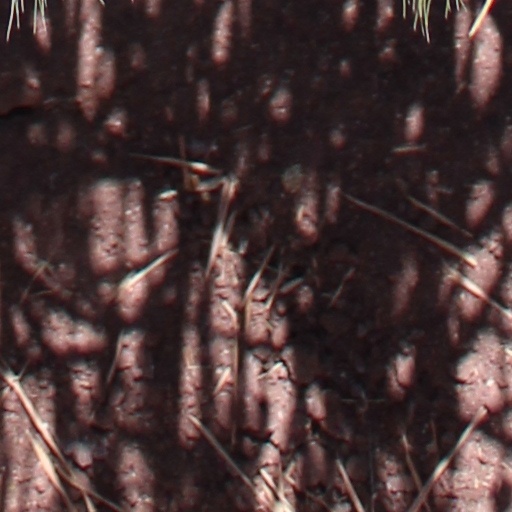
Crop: wheat